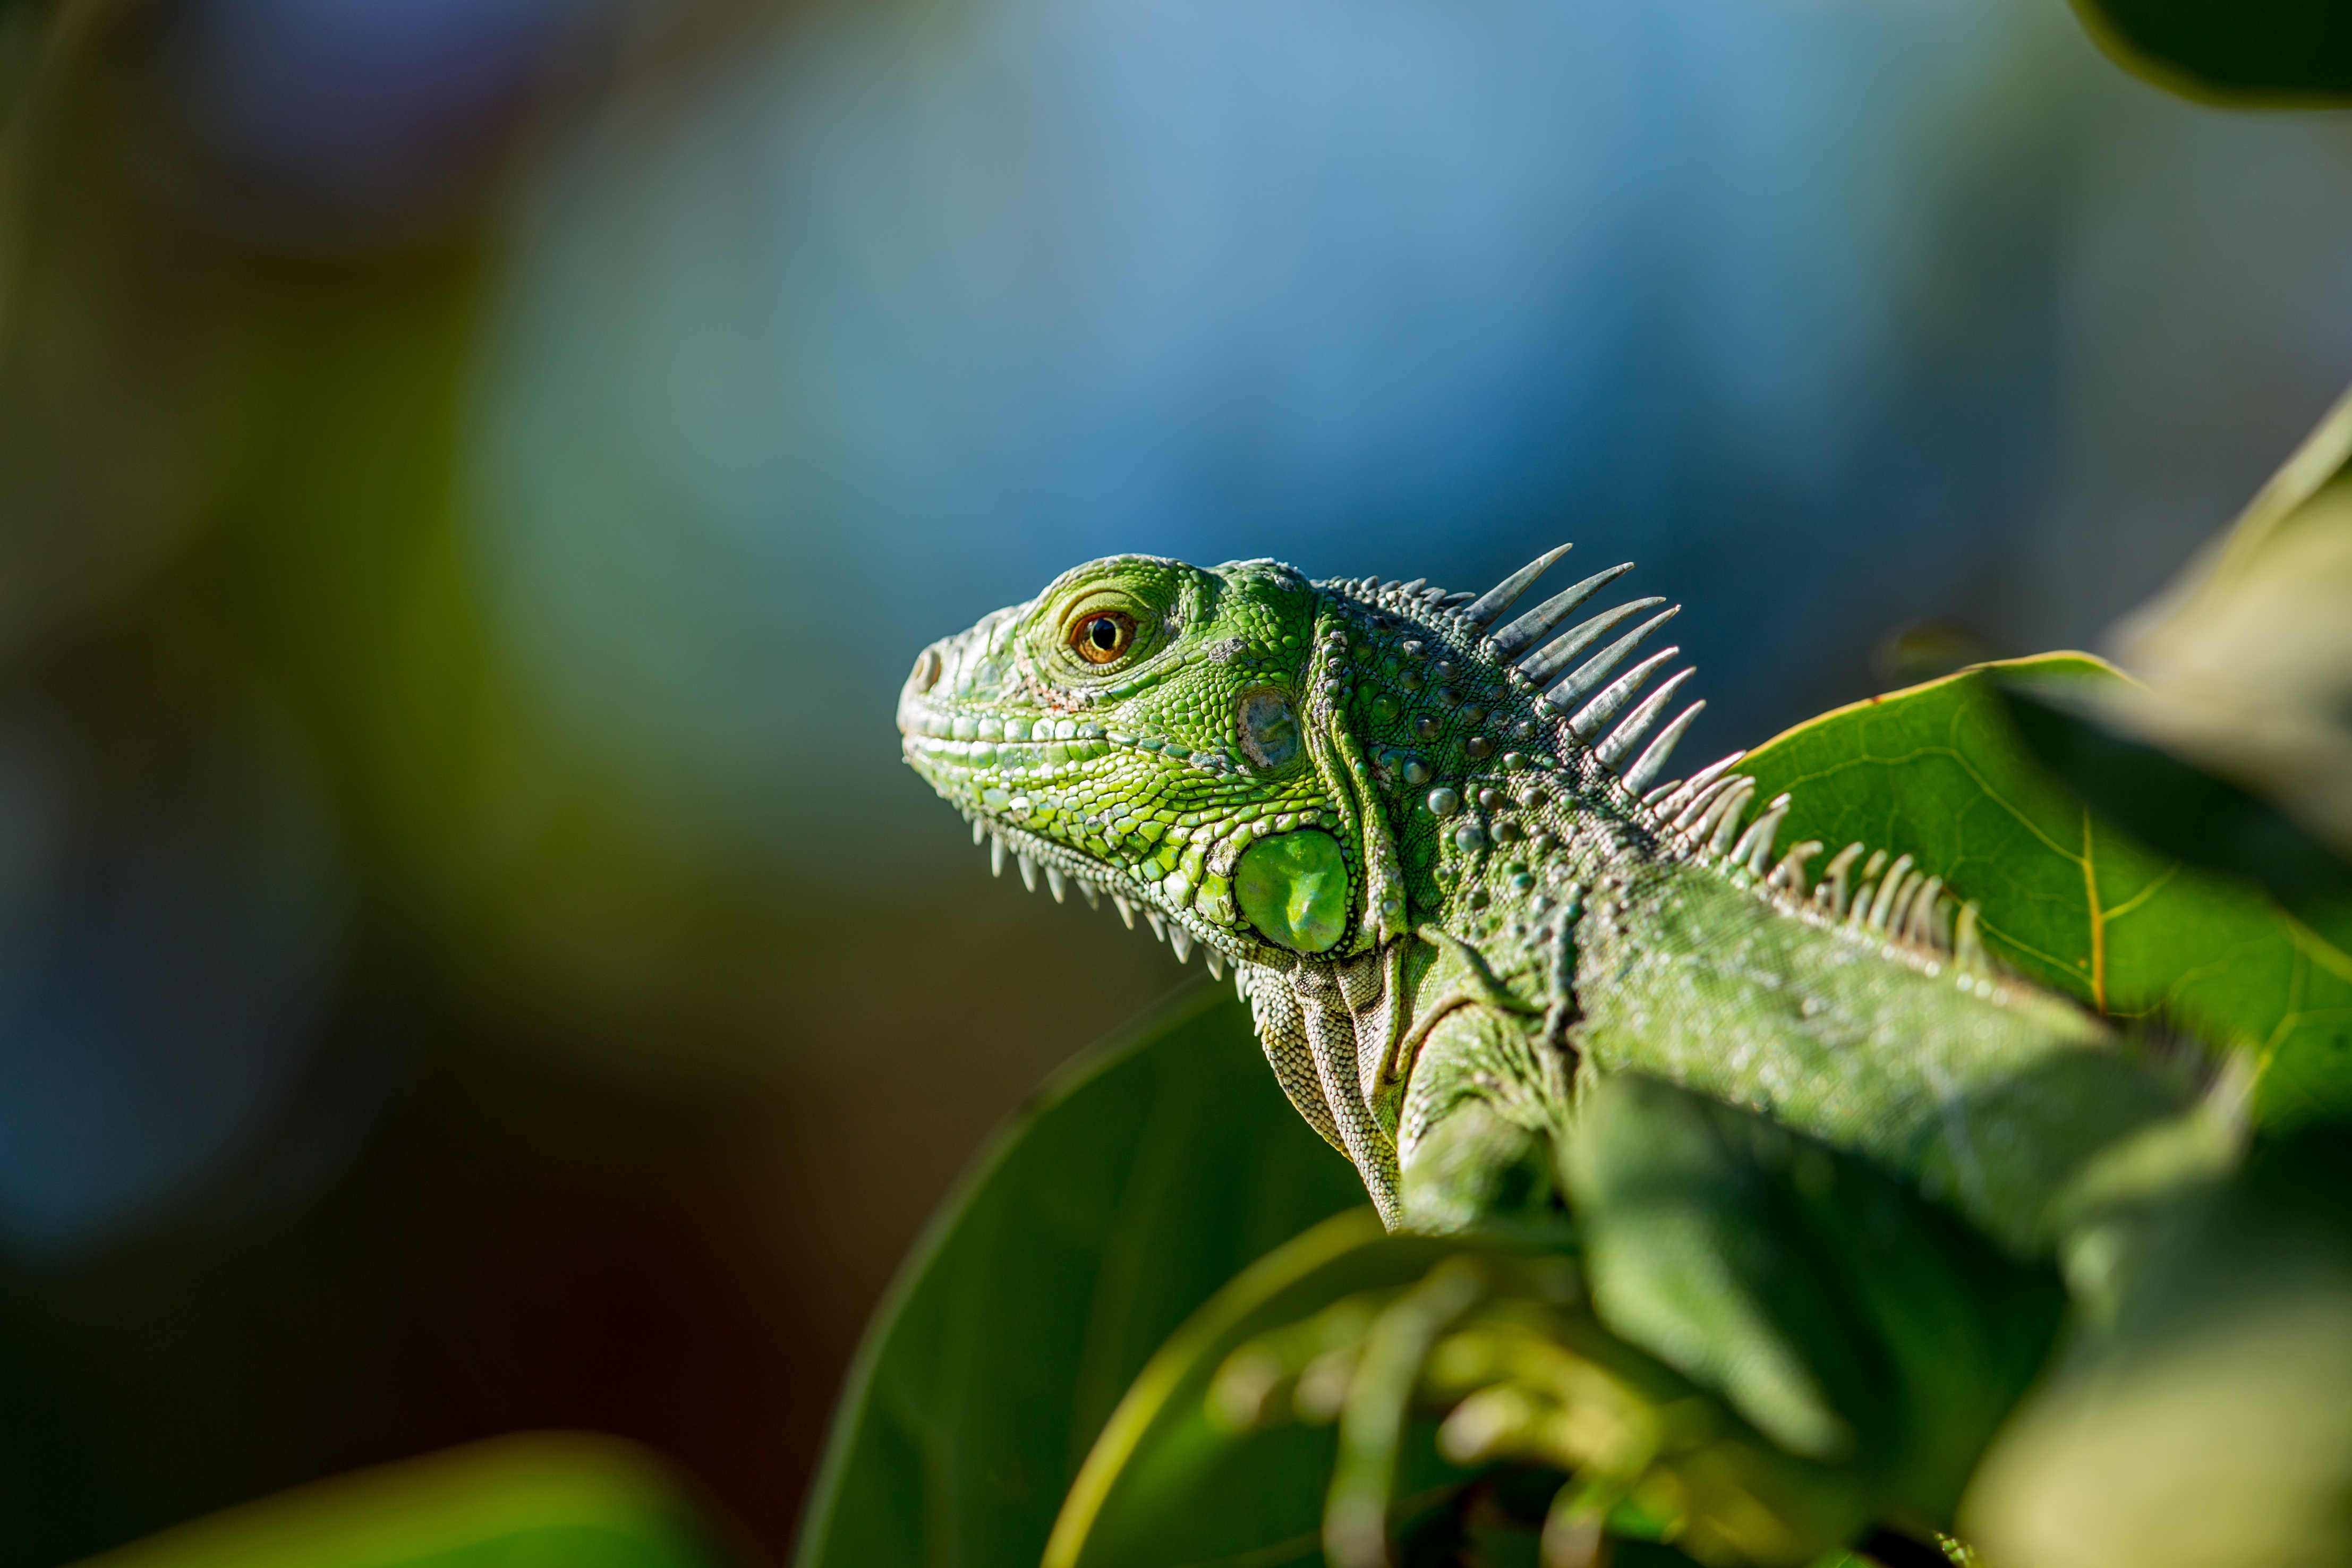
nature, plant, photography, wildlife, green, reptile, garden, iguana, fauna, lizard, close up, chameleon, vertebrate, tropics, iguania, macro photography, dactyloidae, scaled reptile, african chameleon